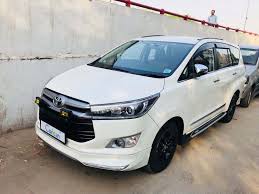
Label: noambulance